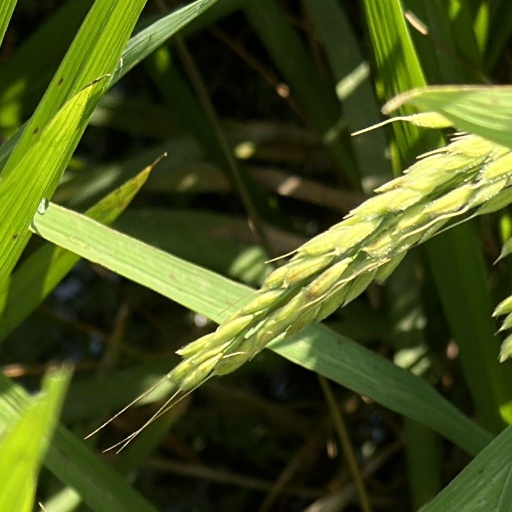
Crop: rice